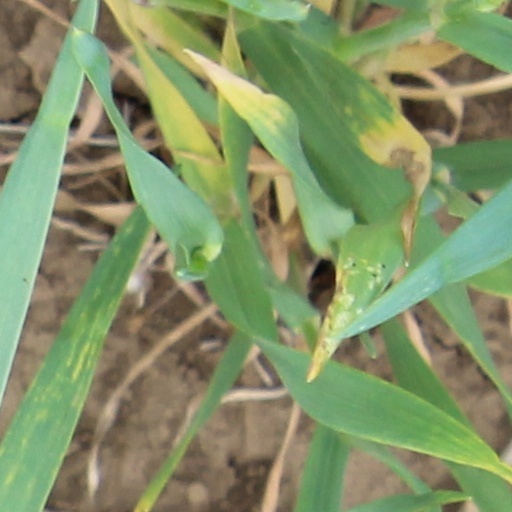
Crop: wheat